Brought by the Sea

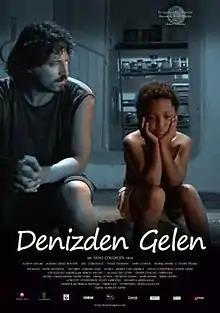
Theatrical poster

Brought by the Sea is a 2010 Turkish drama film, directed by Nesli Çölgeçen, about an ex-cop who accidentally kills an African immigrant and retreats with a guilty conscience back to his hometown. The film, which went on nationwide general release across Turkey on , has been shown at International film festivals in Istanbul, Moscow and Adana, where it won the Grand Jury "Yılmaz Güney" Best Picture prize.